Epilepsy in children

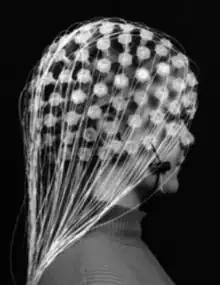
EEG on a patient (lateral view).

Brain imaging tests record brain wave patterns and detect any abnormalities. The most common brain imaging test is electroencephalogram (EEG). Electrodes are attached to the scalp with a paste-like substance and a cap and record the electrical activity of the brain. A high-density EEG may be used, where more electrodes are attached in order to produce a more precise, localized result of seizure activity. Other brain imaging tests include CT scans, MRI scans, PET scans, and single-photon emission computerized tomography.